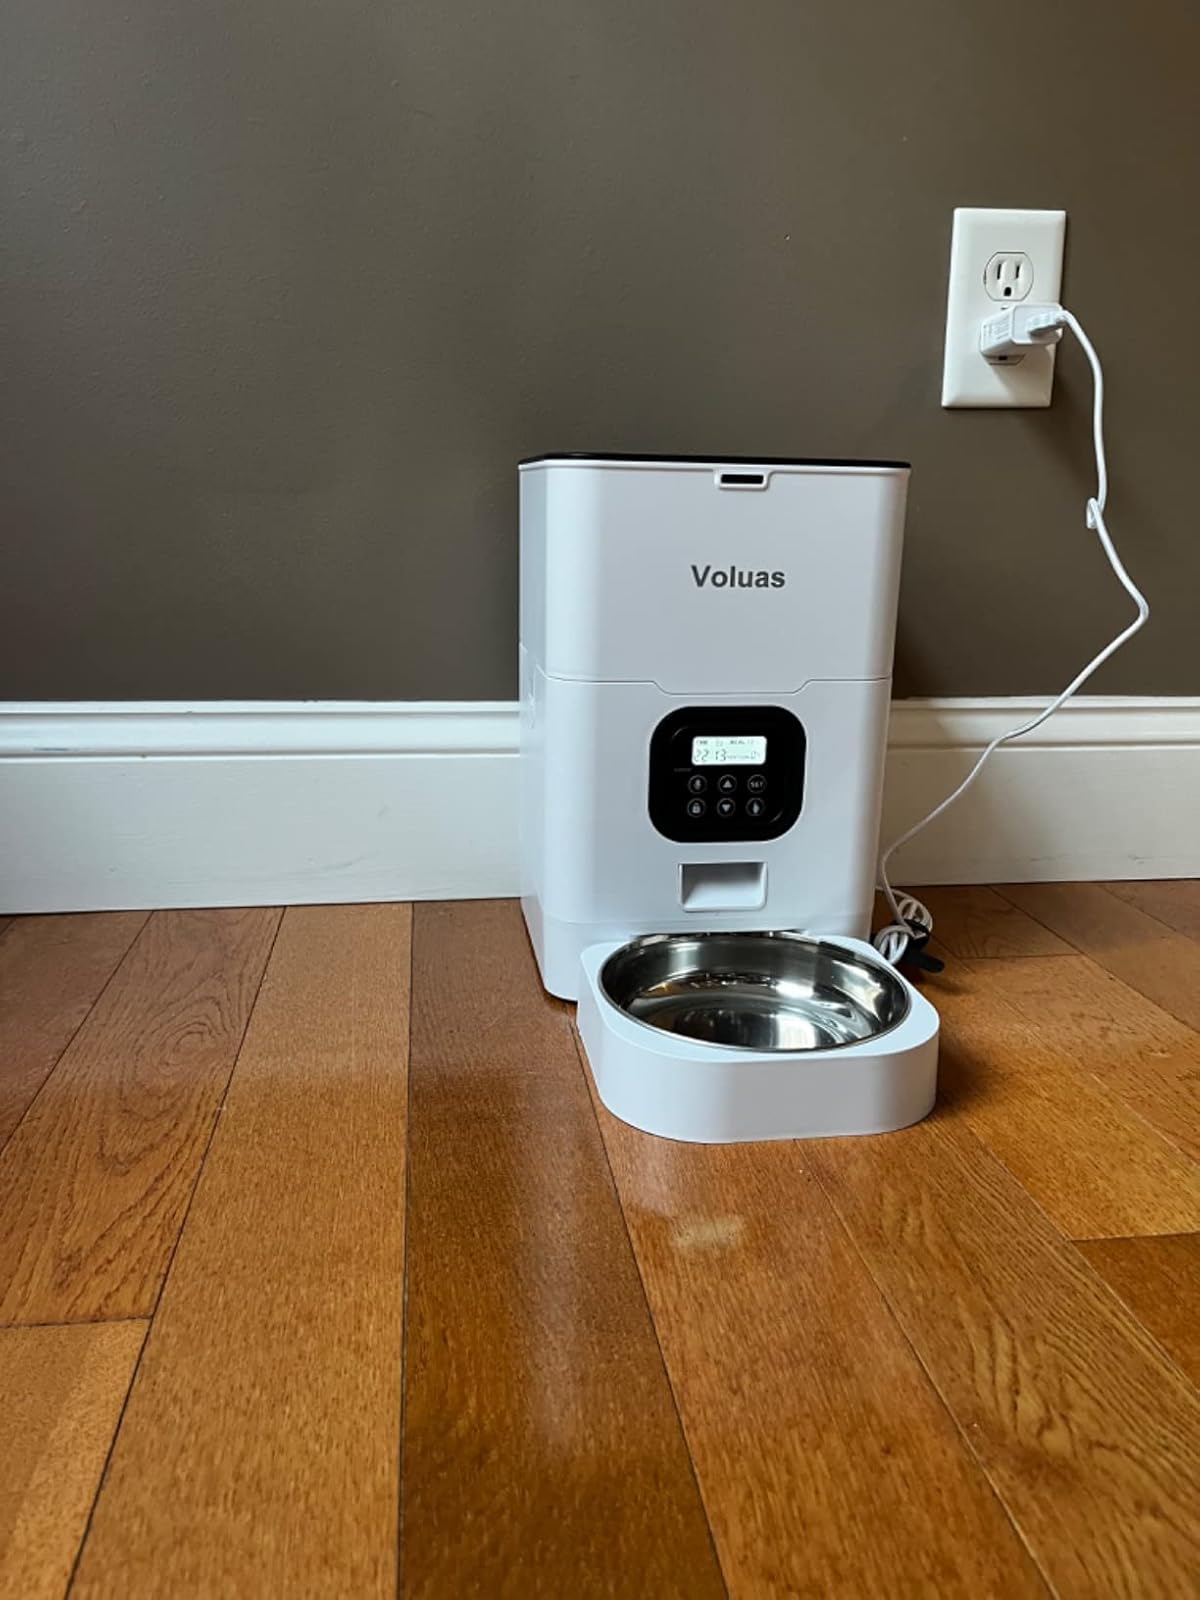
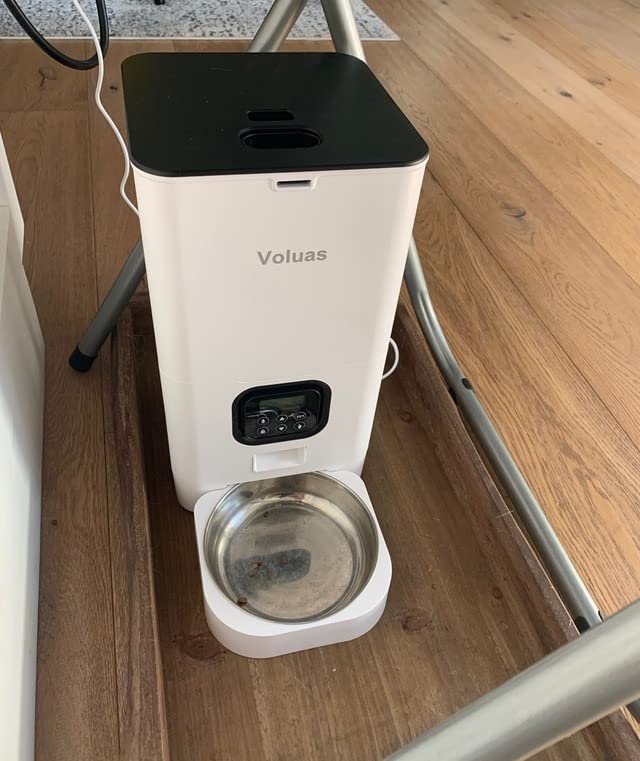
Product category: items_feeder
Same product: yes